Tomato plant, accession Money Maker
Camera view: horizontal (90 deg, fisheye); turntable rotation: 30 degrees
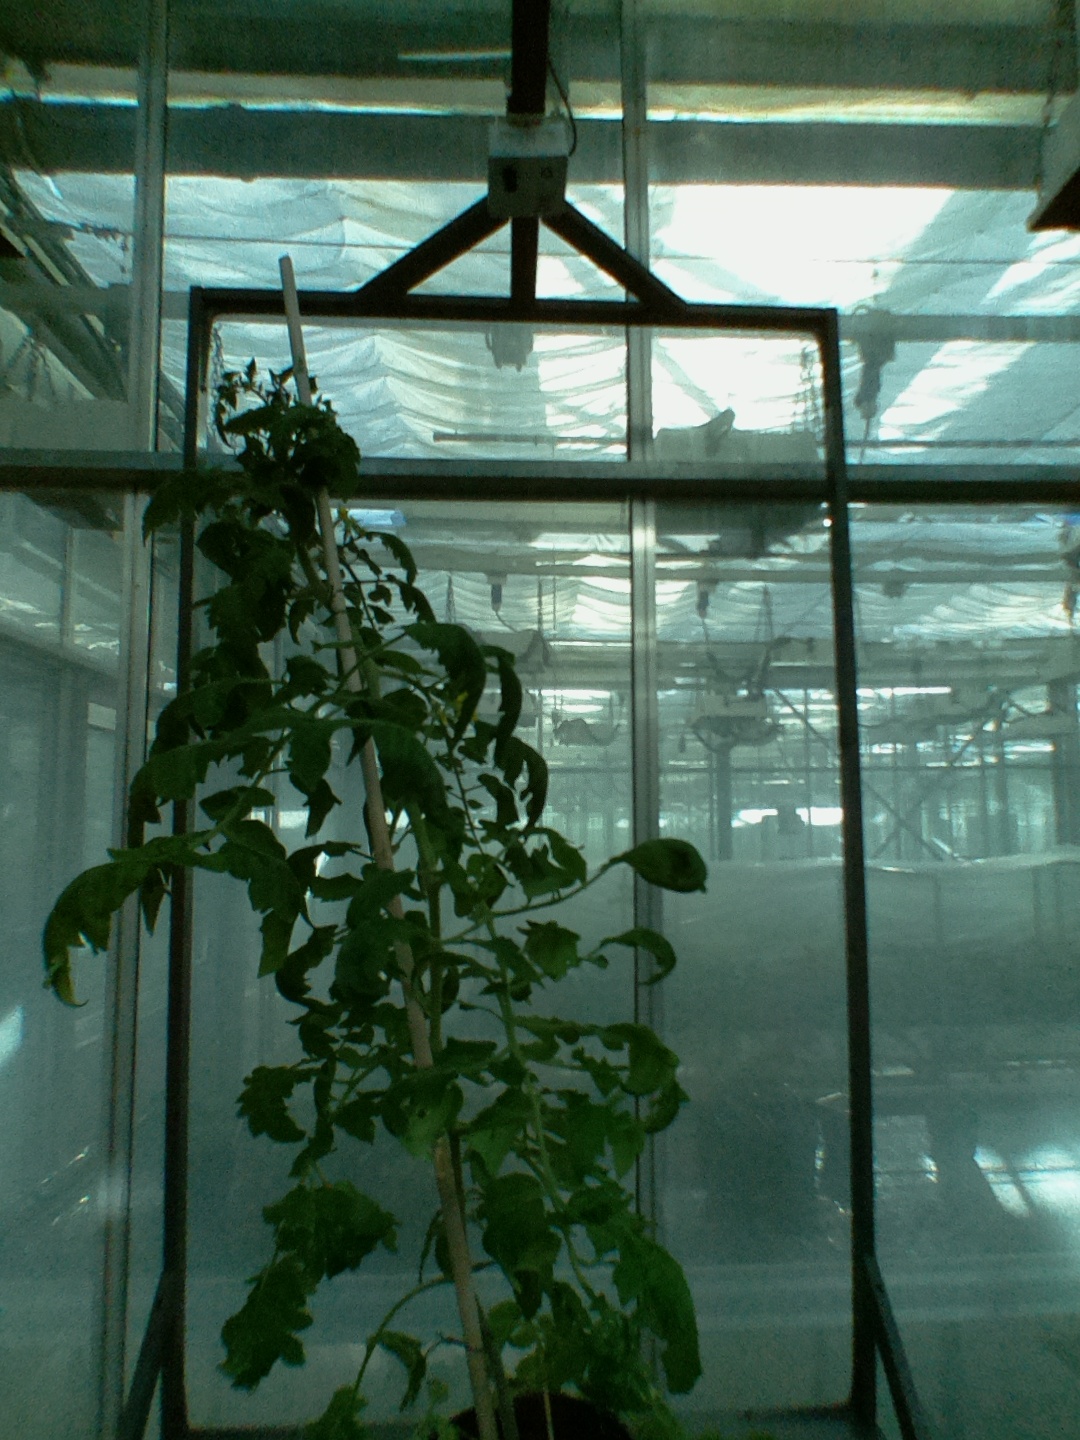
BBCH growth stage 70: Fruits at the main stem or branches visibles